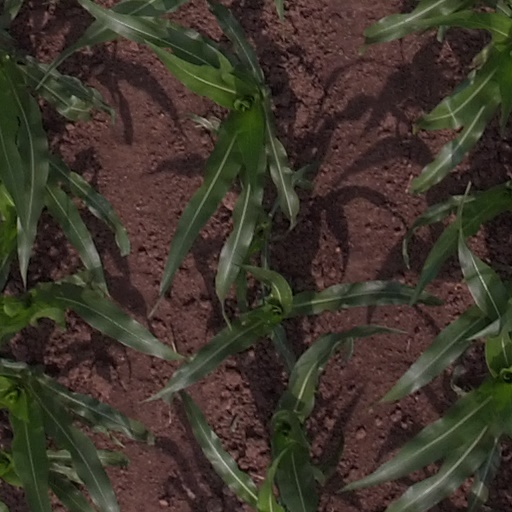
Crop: maize; corn